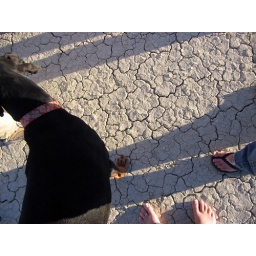
in the black rock desert